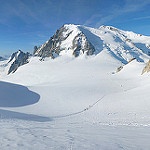
Scene: Outdoor